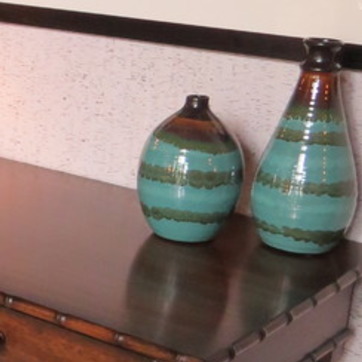
Material: ceramic